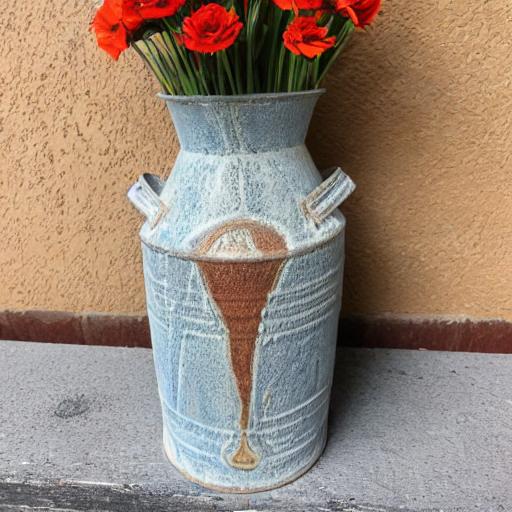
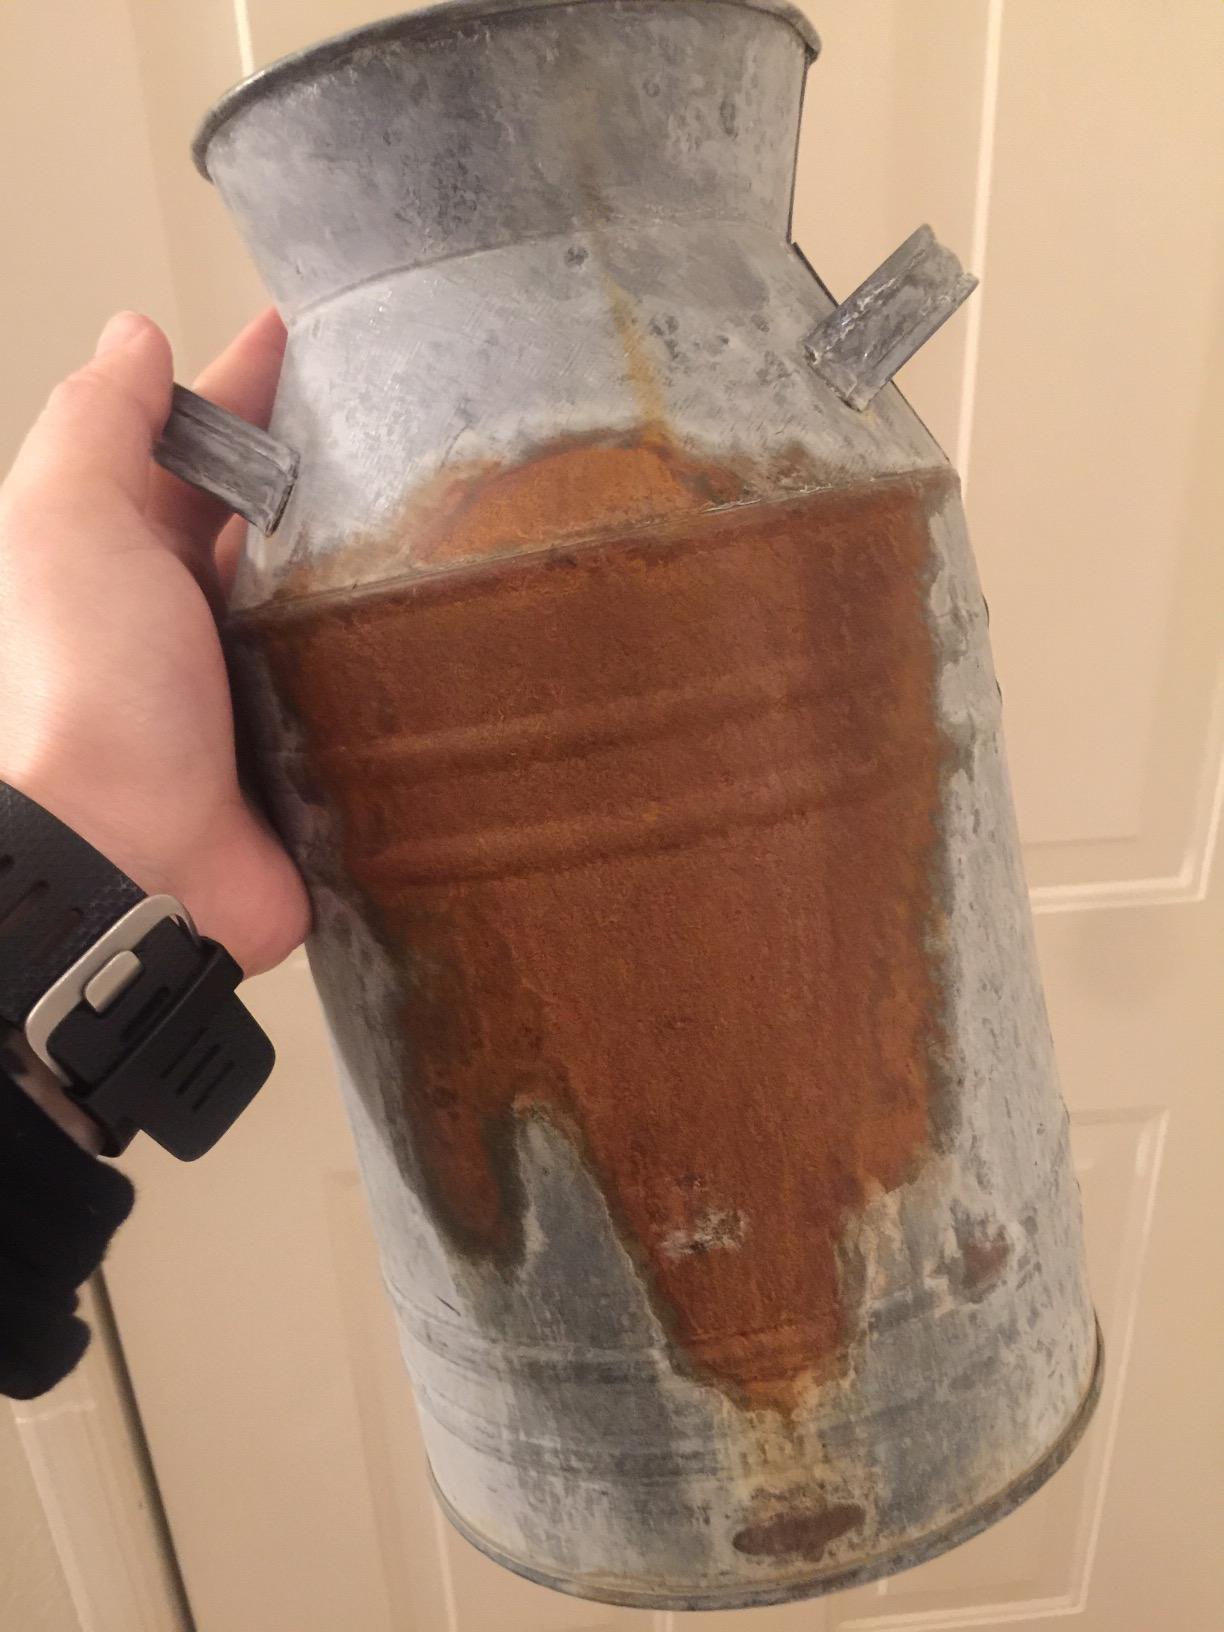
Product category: vase
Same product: no